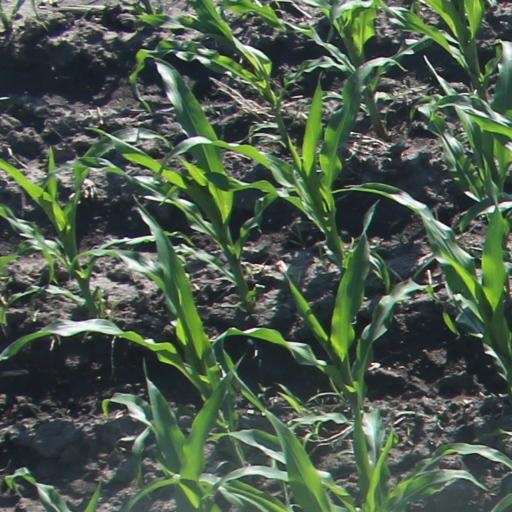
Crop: maize; corn